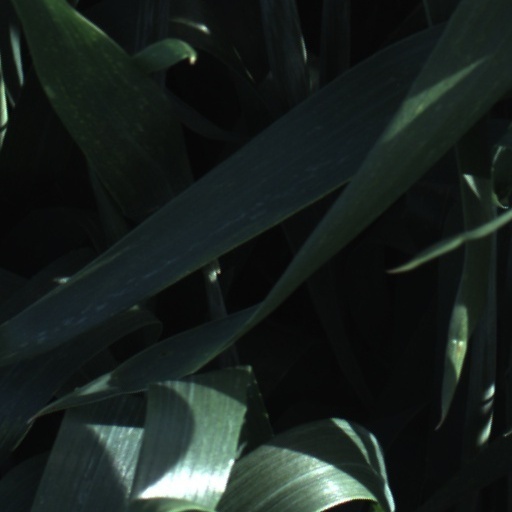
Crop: wheat